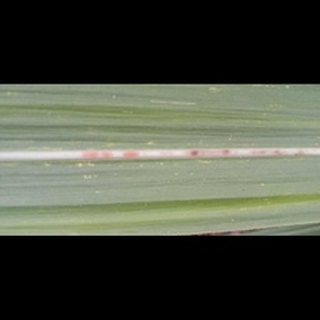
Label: sugarcane_red_rot